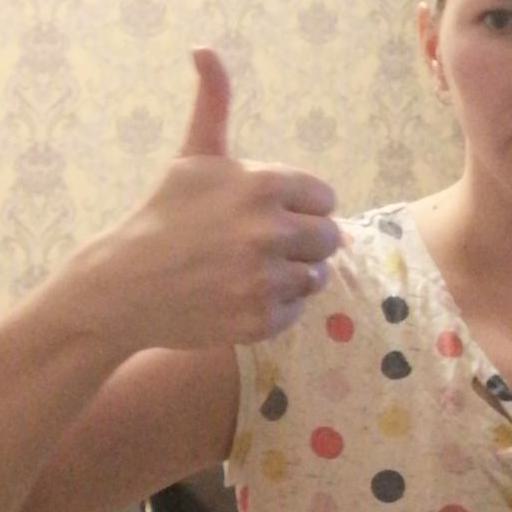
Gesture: like